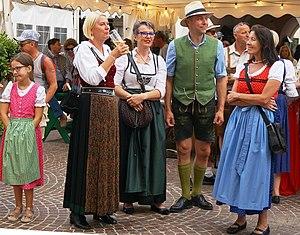
Le Kirchtag est une fête traditionnelle autrichienne ayant lieu tous les ans depuis 1936 à Villach, en Carinthie. Elle est considérée comme la plus grande fête alpine d'Autriche. Les festivités durent 8 jours.